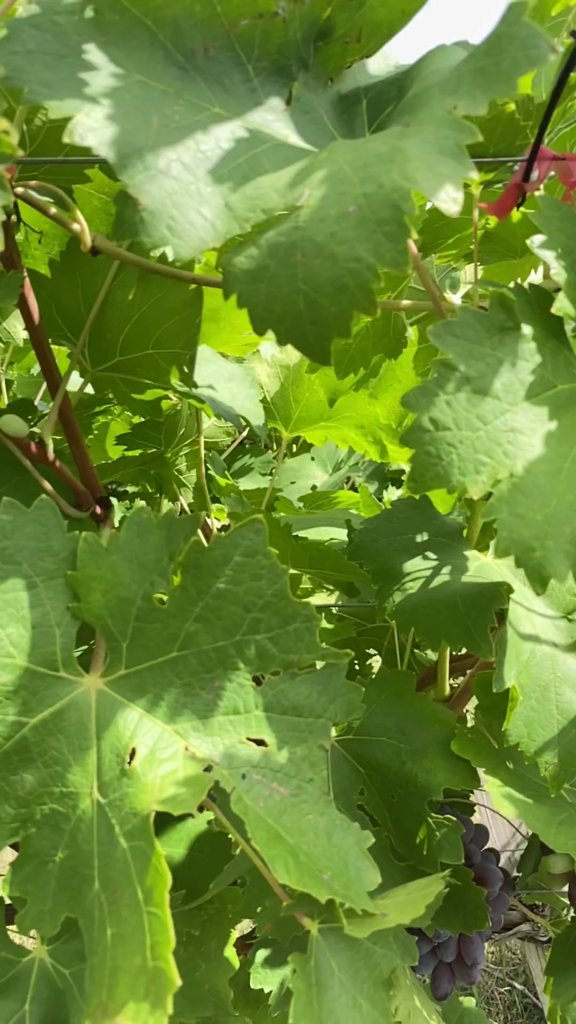
Berries visible: 21
Grape clusters: 4